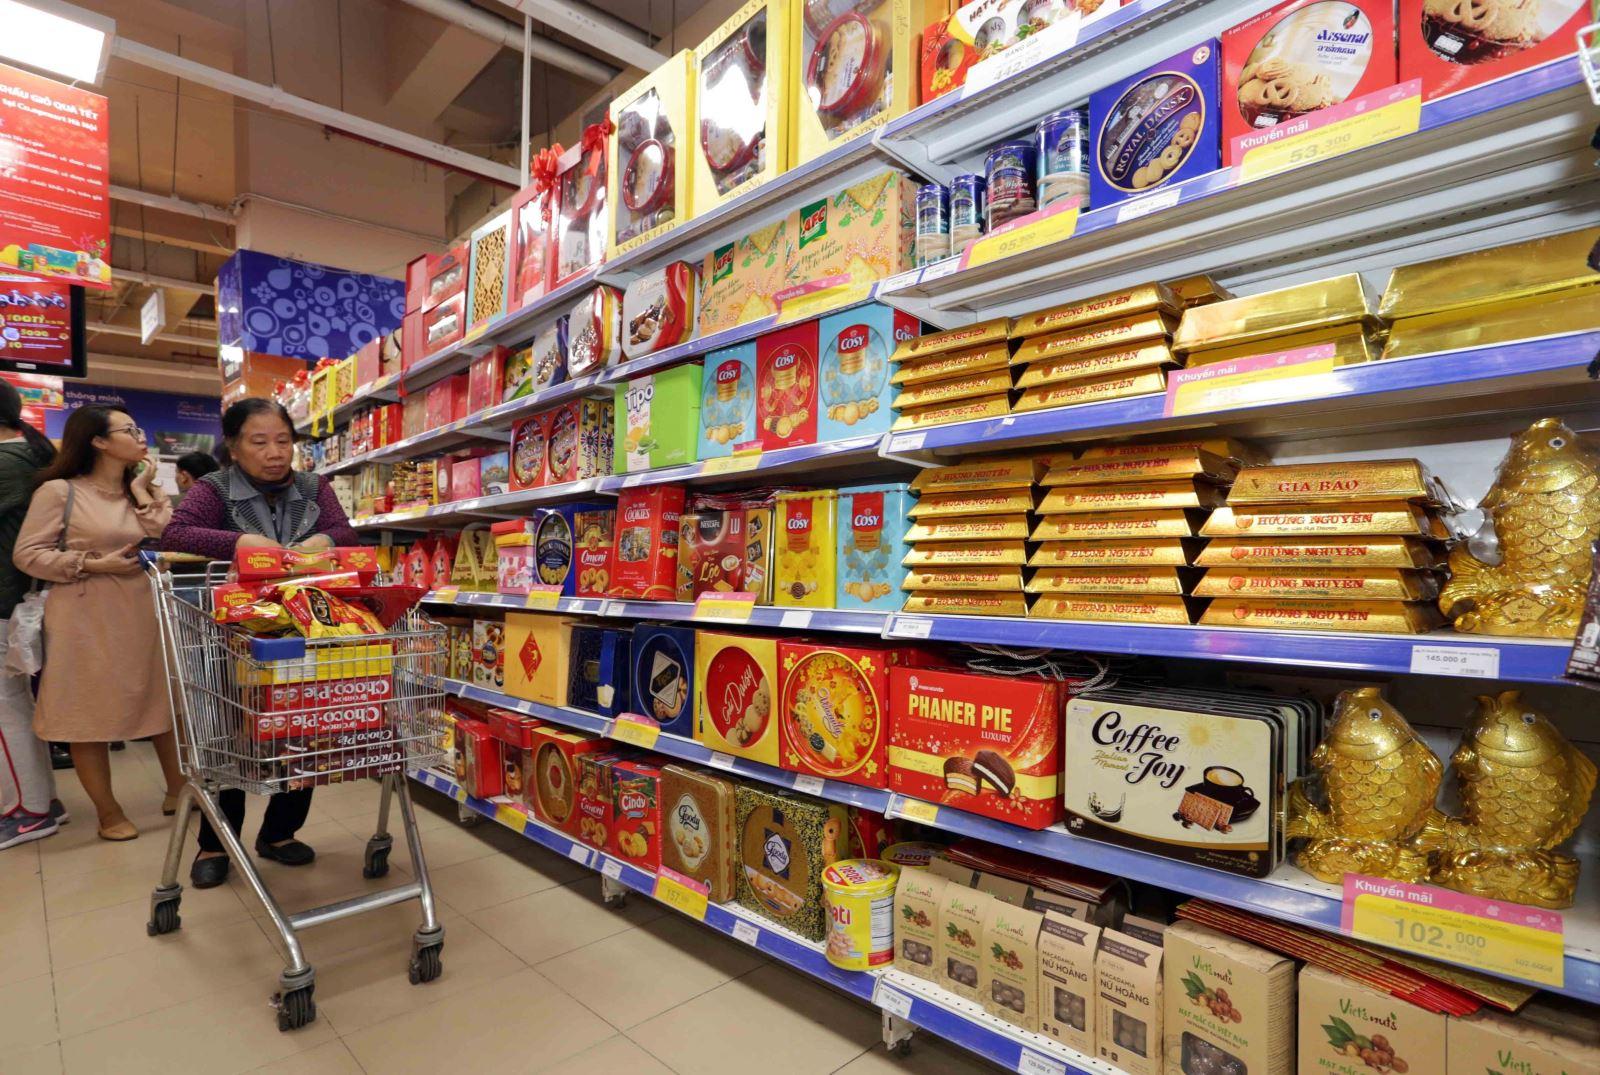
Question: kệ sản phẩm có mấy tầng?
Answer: có sáu tầng